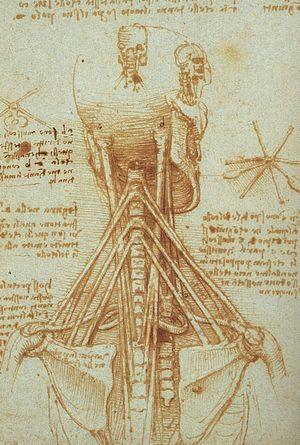
En anatomie, le cou est, chez un certain nombre de vertébrés, la région du corps qui est située entre la tête et le thorax. Le cou a plusieurs fonctions : il soutient et donne à la tête sa mobilité, laisse passage à plusieurs éléments viscéraux du système nerveux, des appareils digestif, ventilatoire et phonatoire, permet la vascularisation de la tête et joue un rôle dans le métabolisme général et phosphocalcique.